Larz Anderson House

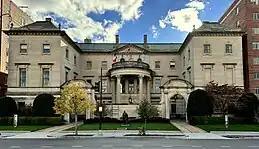
Exterior view of Anderson House in 2023

Anderson House, also known as Larz Anderson House, is a Gilded Age mansion located at 2118 Massachusetts Avenue, NW, on Embassy Row in the Dupont Circle neighborhood of Washington, D.C. It now houses the Society of the Cincinnati's international headquarters and a research library on 17th- and 18th-century military and naval history and the art of war. It is also open to the public as a historic house museum about life in Washington in the early 20th century.